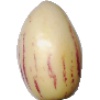
Label: Pepino 1